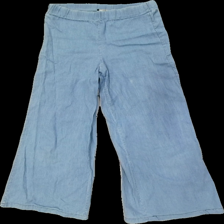
View: front
Type: Trousers
Category: Ladies
Brand: Not in the list
Brand text on label: Zuiki
Colors: Blue
Material: 100% Cotton
Cut: Regular
Season: All
Price range: <50
Recommended usage: Recycle
Description: Flowy pants
Comment: Washed out, damaged seams